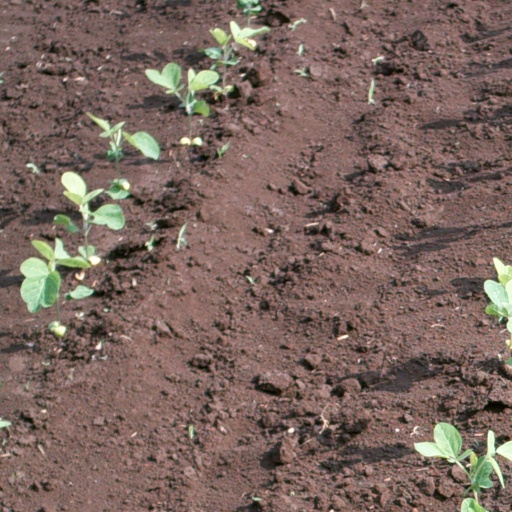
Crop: soybean